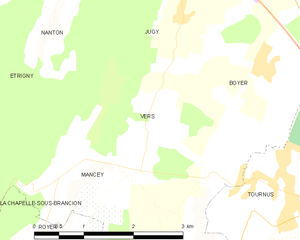
Carte des communes françaises